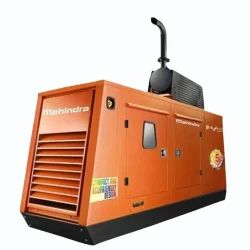
Label: 40_Kva_Mahindra_Diesel_Generator